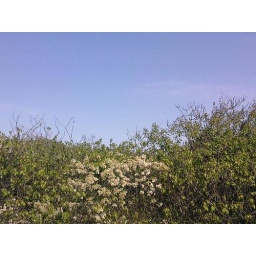
This is plant vegatation lining a beach path. It is in good contrast to the light blue sky.